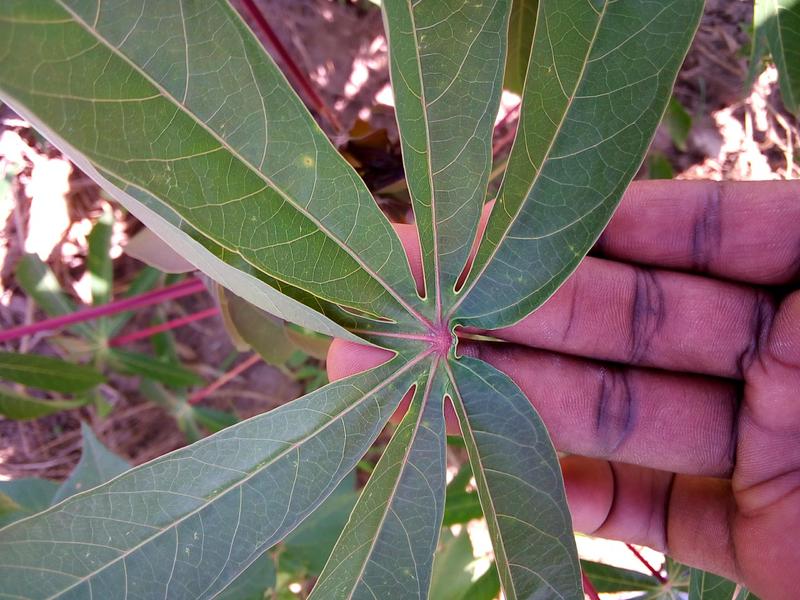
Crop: cassava
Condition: healthy